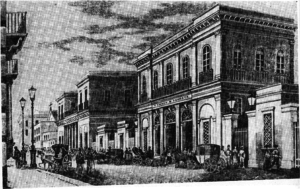
Le royaume des Deux-Siciles est un État souverain d'Europe du Sud qui a existé de 1816, année de l'unification du royaume de Sicile et du royaume de Naples, jusqu'en 1861, année de l'annexion des Deux-Siciles au jeune royaume d'Italie à la suite de l'expédition des Mille et de la deuxième guerre d'indépendance. Gouverné par quatre rois de la dynastie des Bourbons-Siciles, il s'étendait sur l'Italie du Sud et la Sicile.